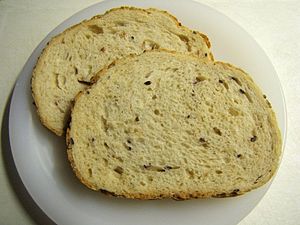
Speltbrød
Speltbrødskiver
Speltbrød er brød lavet af kornsorten spelt. Det er mættende og nærmest lidt sødligt. Det dufter kageagtigt og vinder i smag, hvis det ligger én til to dage. Spelt indeholder mere protein end hvede, ligesom indholdet af sporstofferne magnesium, zink, jern og kobber også er større. Dette er medvirkende til, at spelt anses for sundere end hvede, og derfor er spelt da også blevet stadig mere populært.